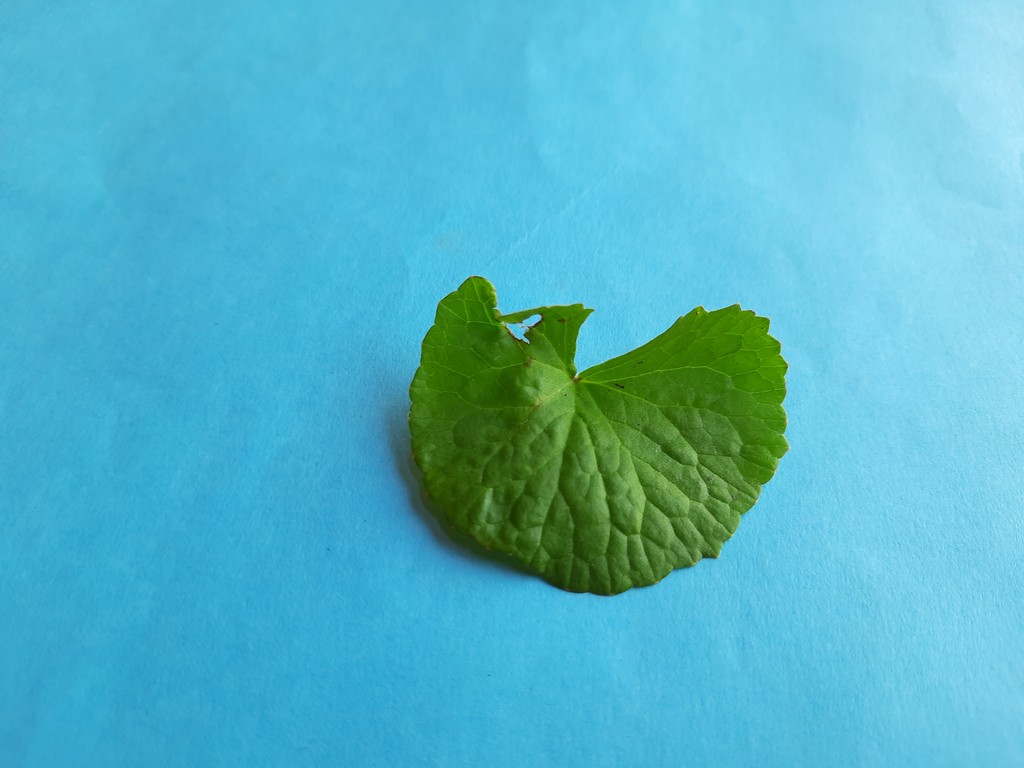
Label: Unhealthy